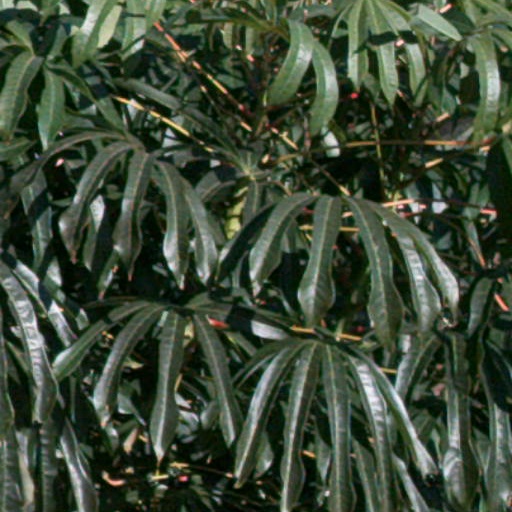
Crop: cassava